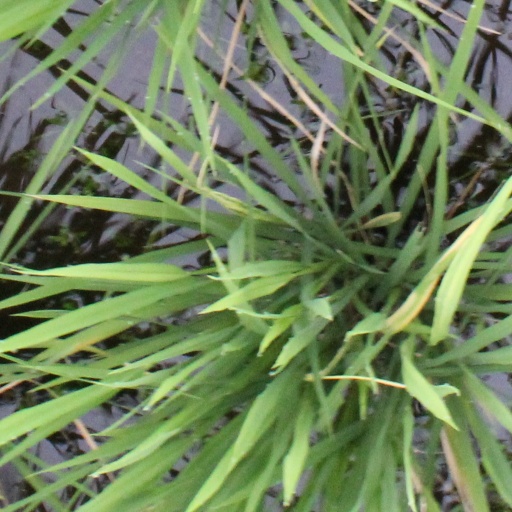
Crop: rice